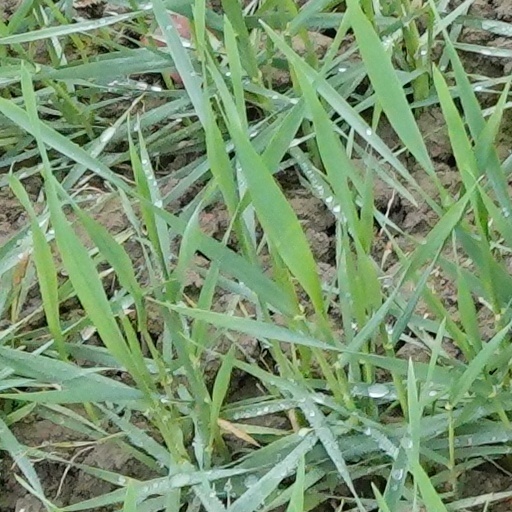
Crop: wheat